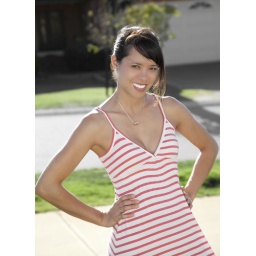
Girl in the striped dress